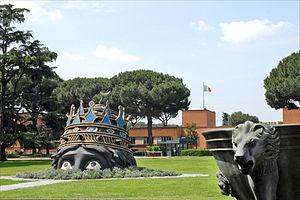
Rome /ʁɔm/ est la capitale de l'Italie. Située au centre-ouest de la péninsule italienne, près de la mer Tyrrhénienne, elle est également la capitale de la région du Latium, et fut celle de l'Empire romain durant 357 ans. En 2019, elle compte 2 844 395 habitants établis sur 1 285 km², ce qui fait d'elle la commune la plus peuplée d'Italie et la troisième plus étendue d'Europe après Moscou et Londres. Son aire urbaine recense 4 356 403 habitants en 2016. Elle présente en outre la particularité de contenir un État enclavé dans son territoire : la cité-État du Vatican, dont le pape est le souverain. C'est le seul exemple existant d'un État à l'intérieur d'une ville.